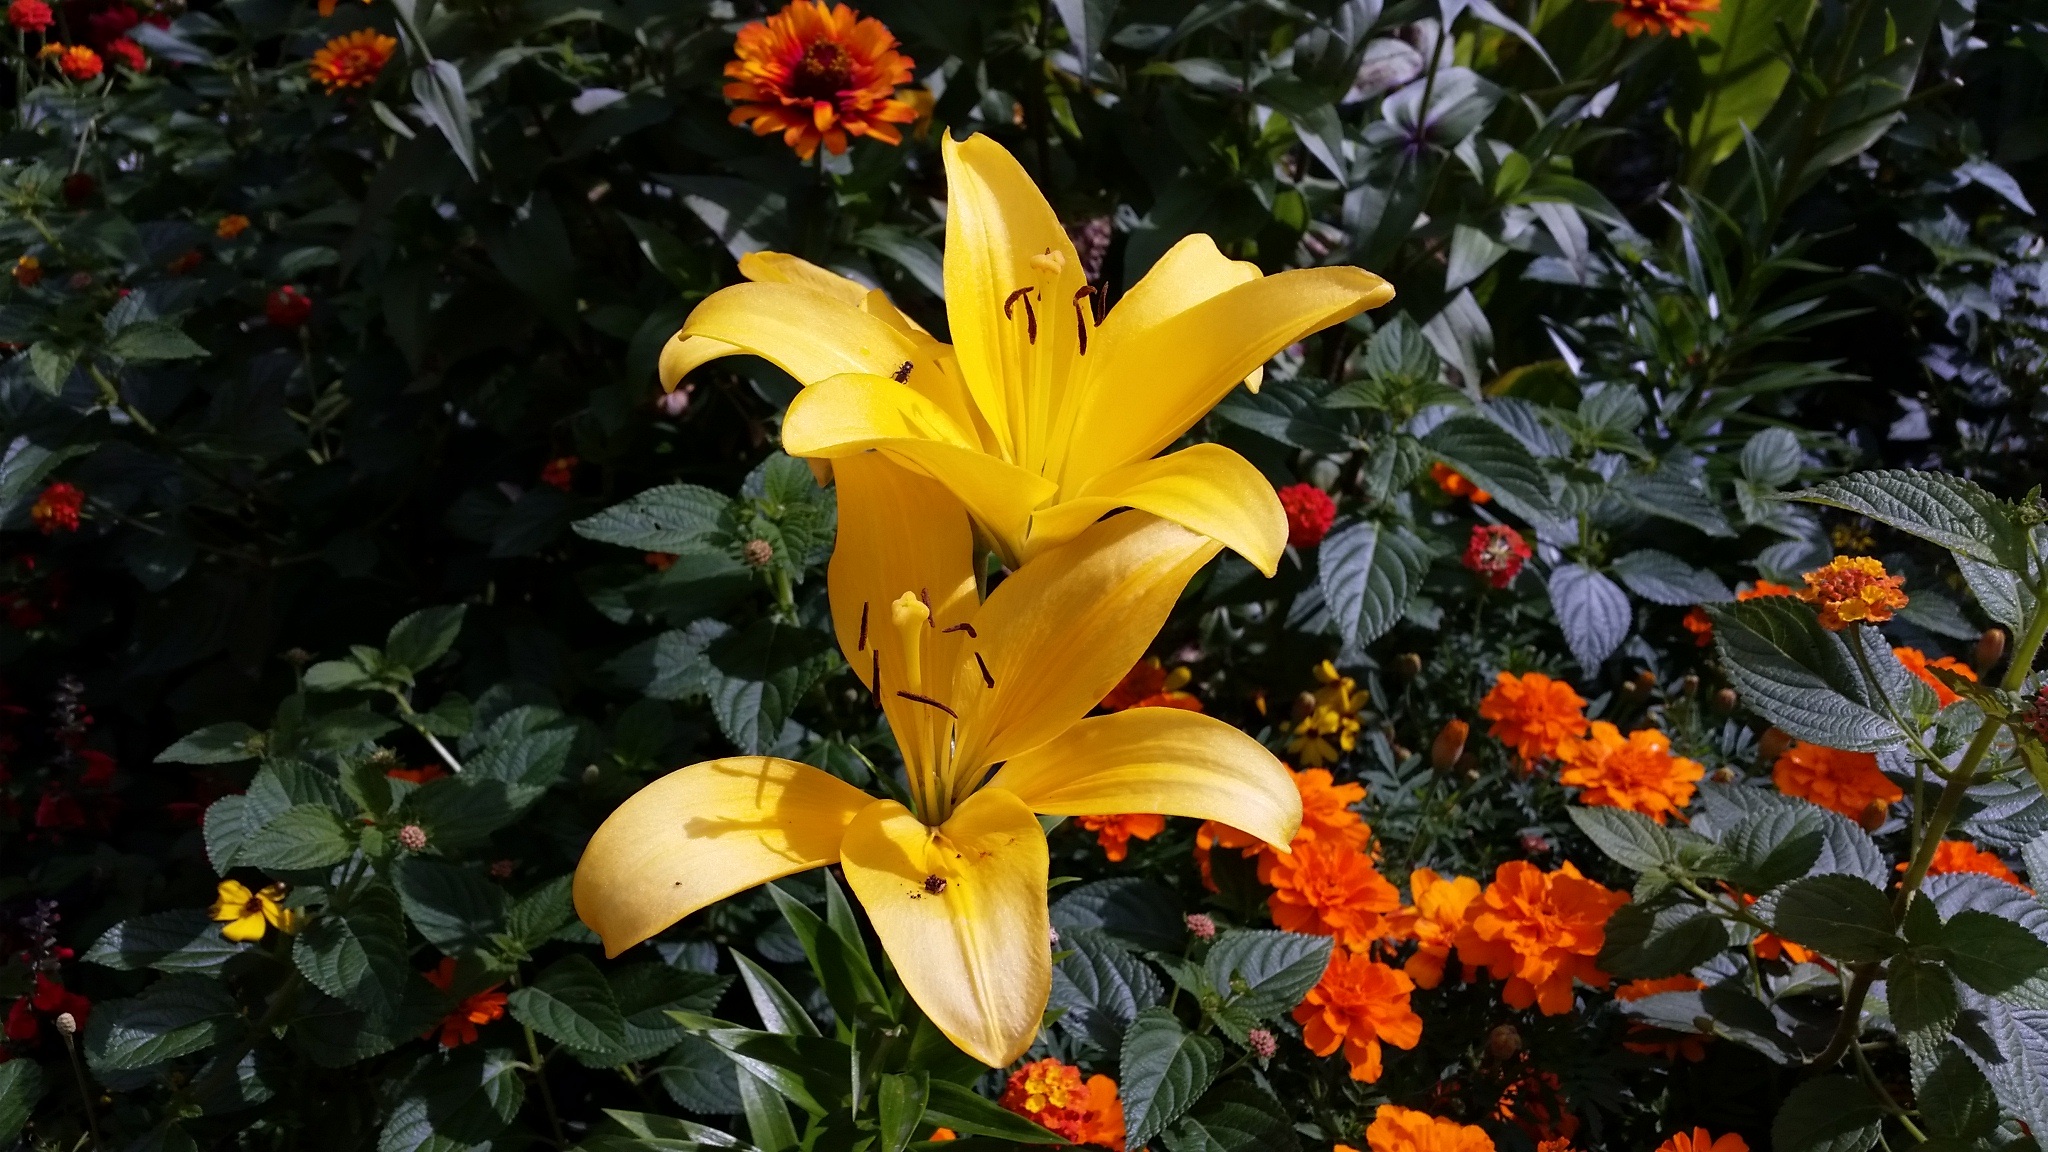
nature, plant, leaf, flower, spring, autumn, botany, yellow, garden, close, flora, wildflower, shrub, bright, lilies, lily, daylily, flowering plant, land plant, canna family